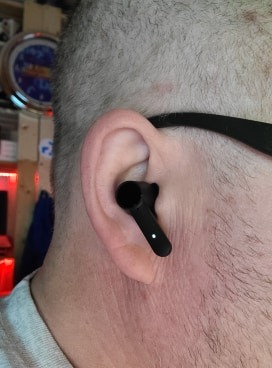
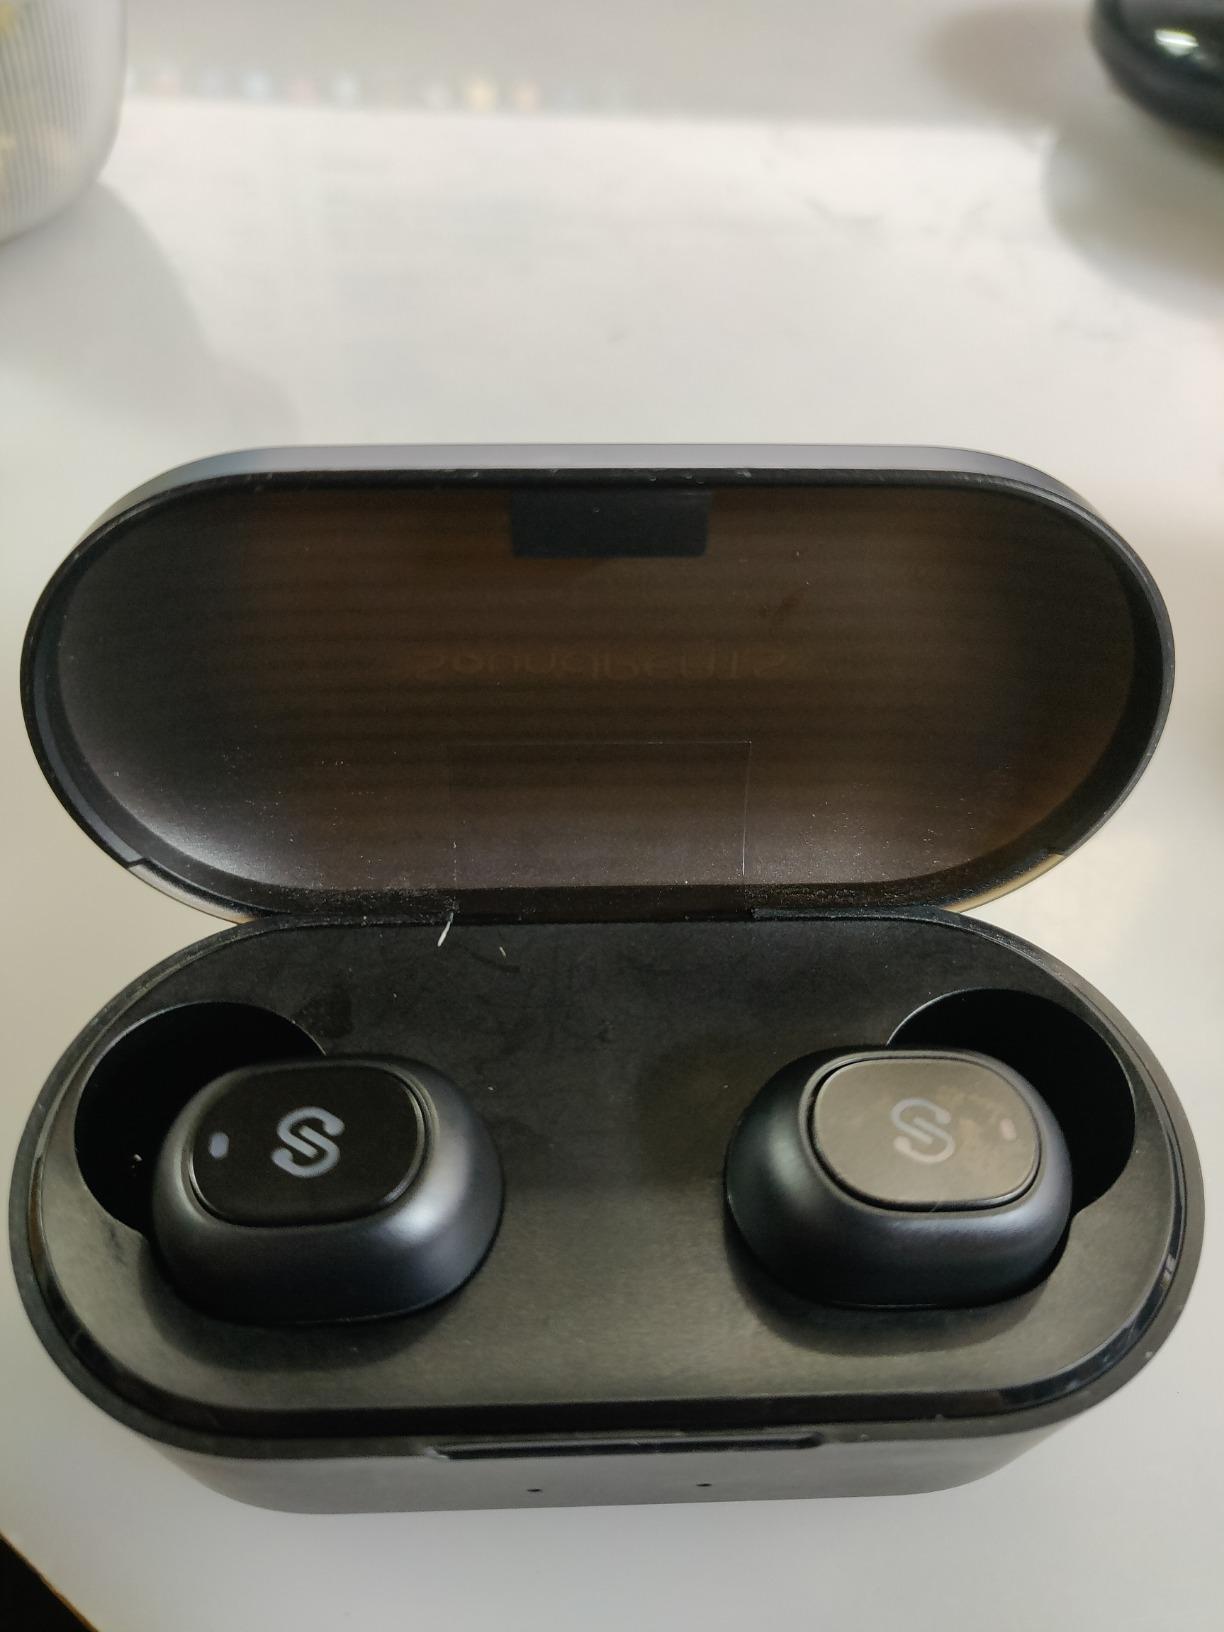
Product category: earbuds
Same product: no